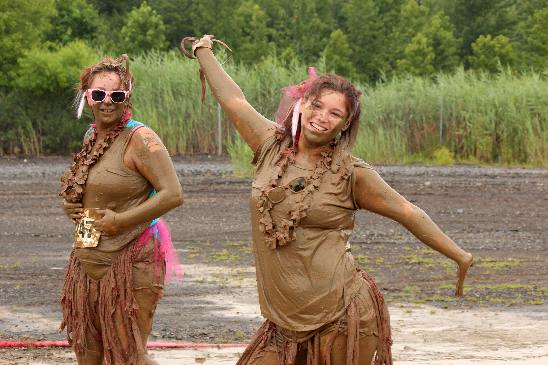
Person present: Yes